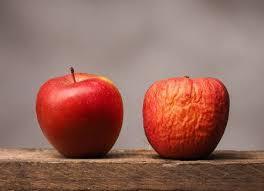
Label: apples